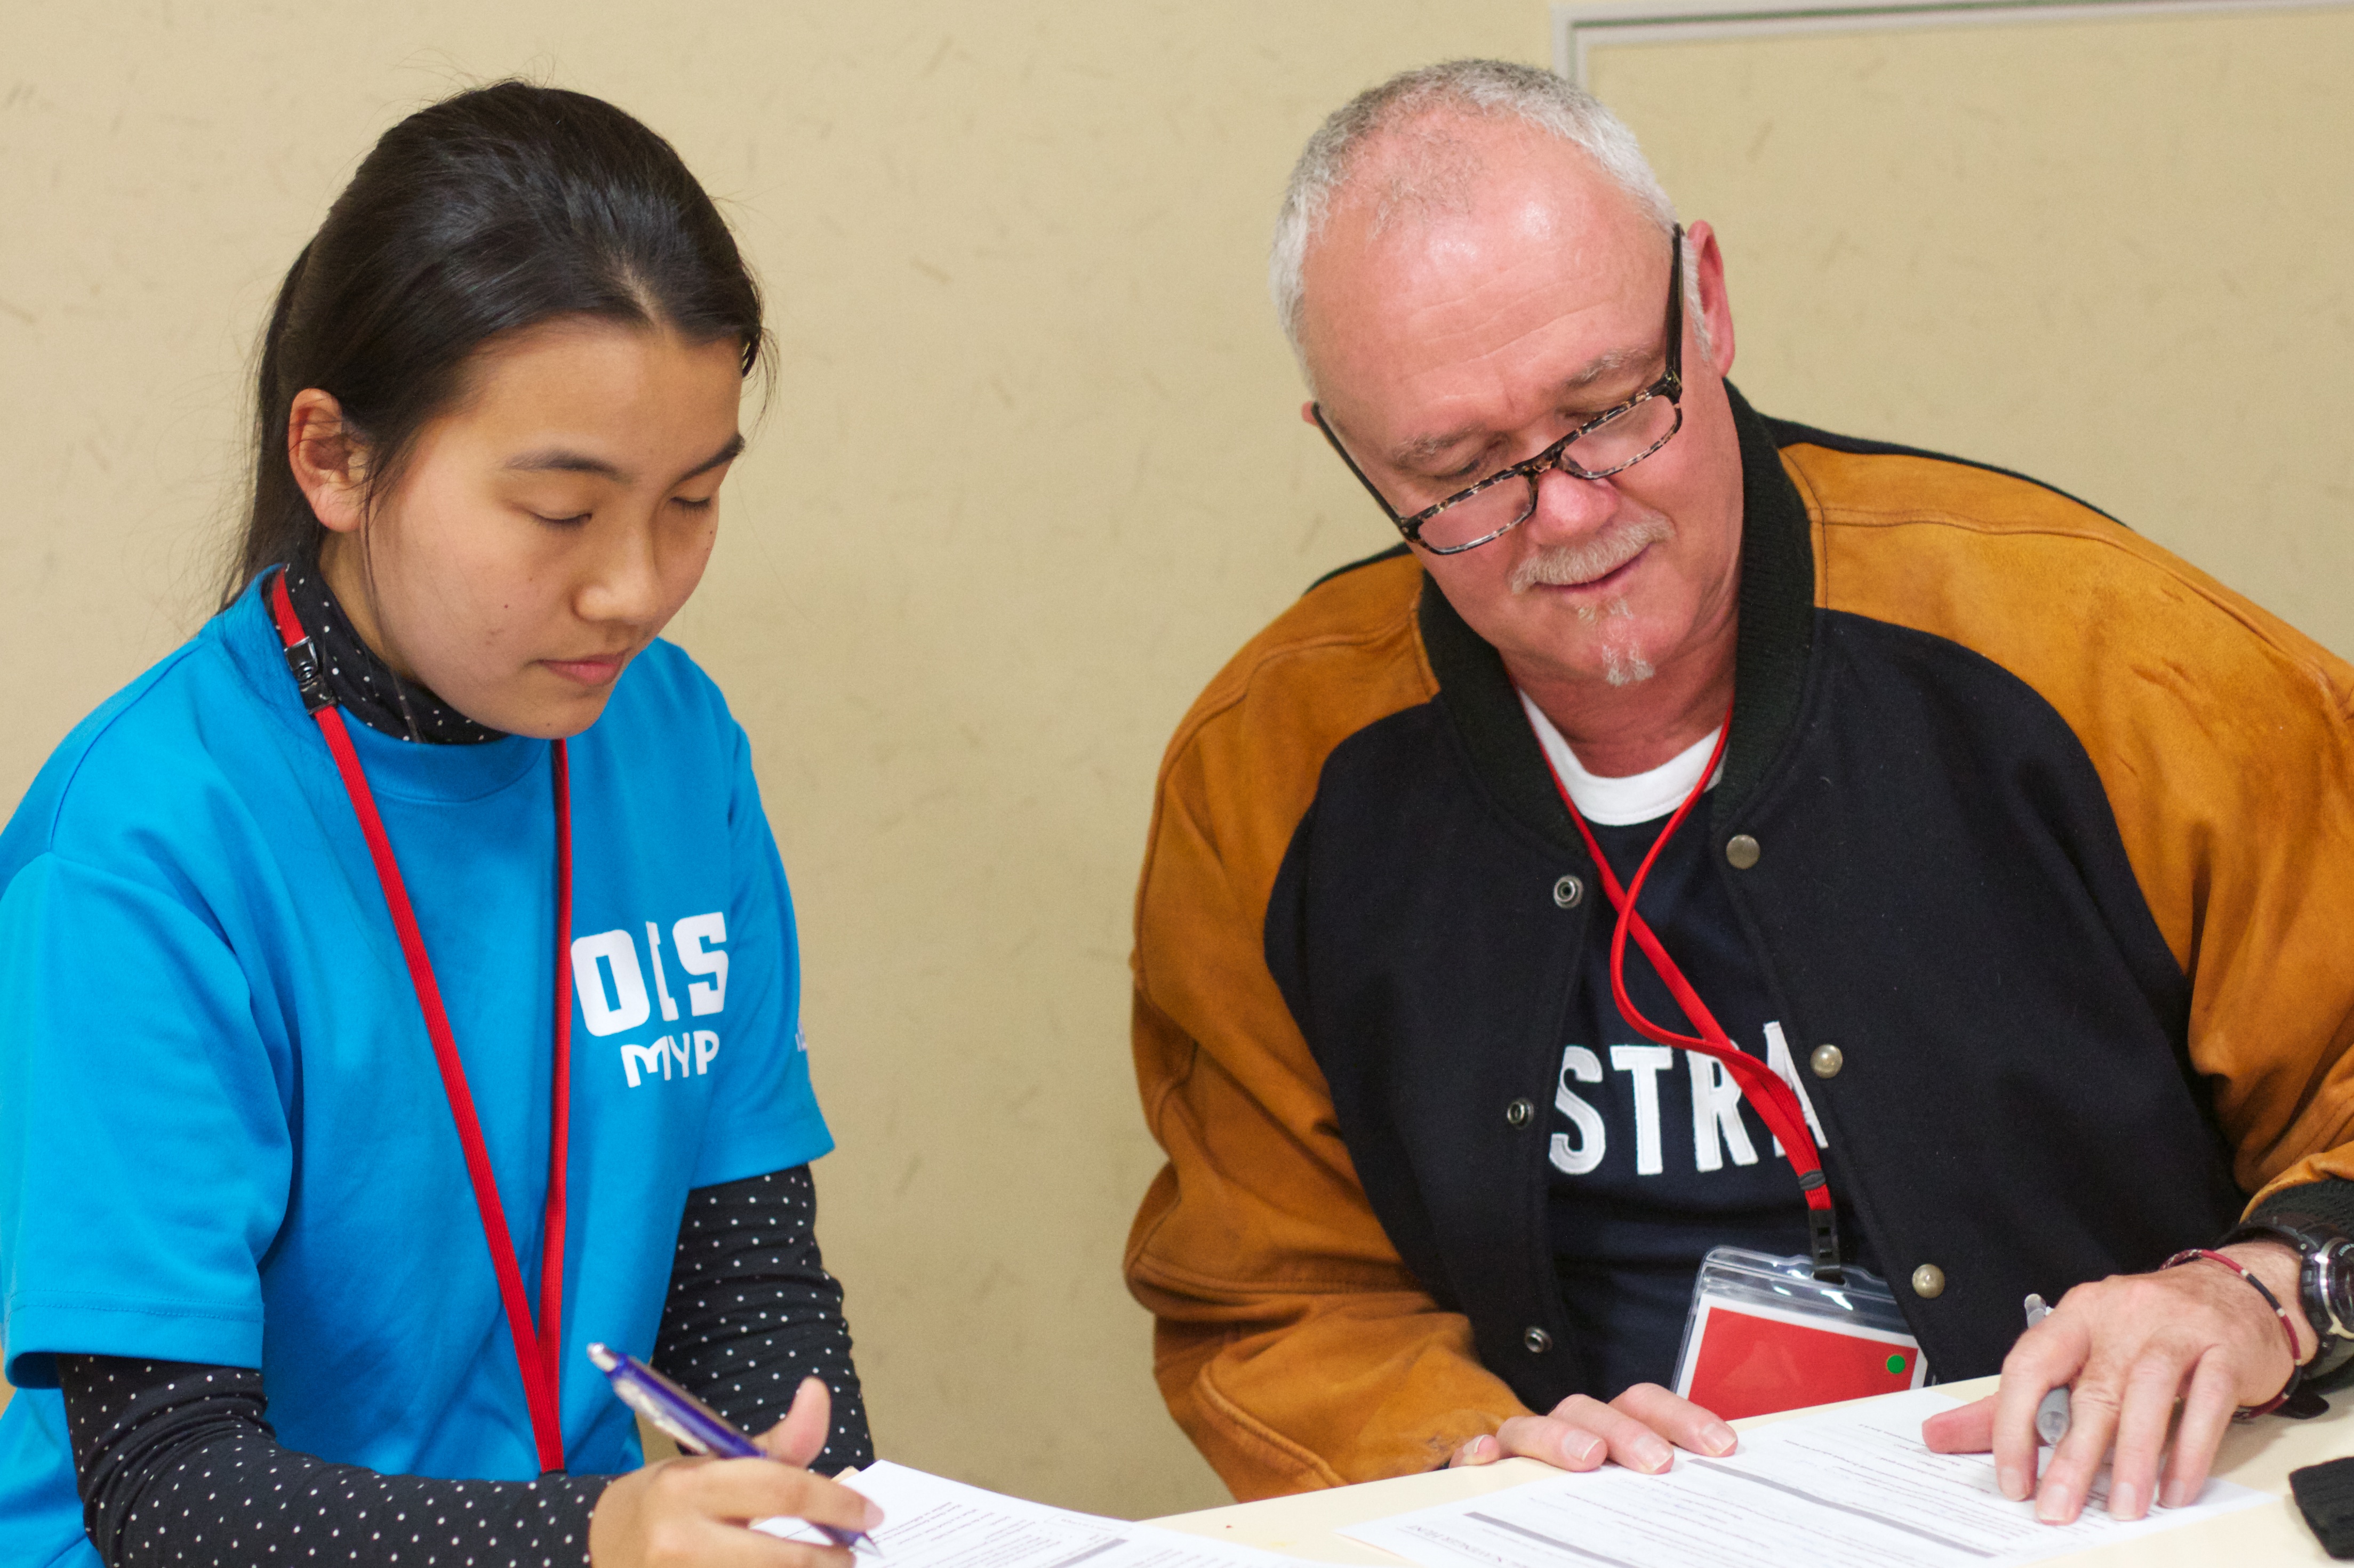
person, youth, community, flatclass2013